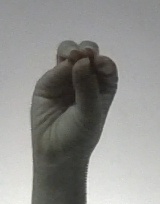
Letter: ha